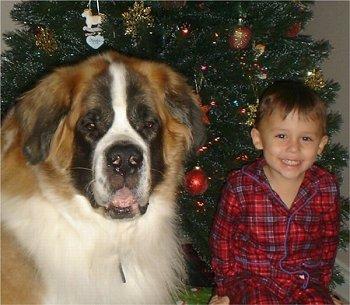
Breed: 211-n000068-Saint_Bernard